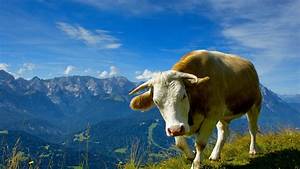
Label: mucca